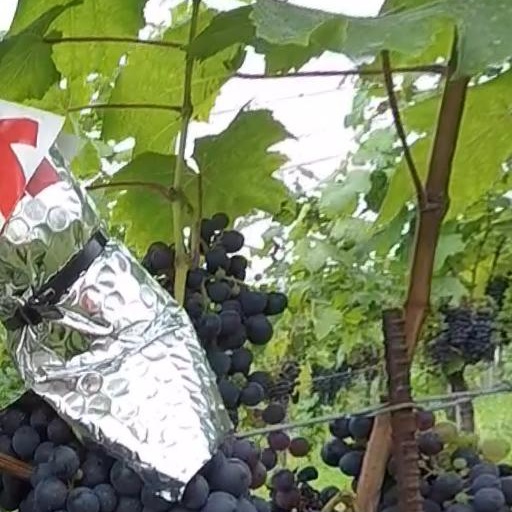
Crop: grape